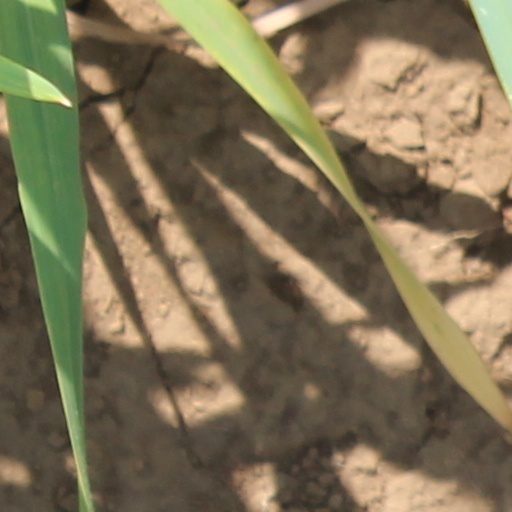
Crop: wheat